Inter City Firm

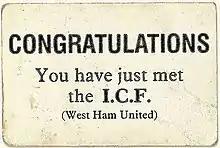
ICF calling card, 1980s

The ICF pioneered calling cards that were left on victims. They read "Congratulations, you have just met the ICF". Calling cards would also become popular at other football clubs.